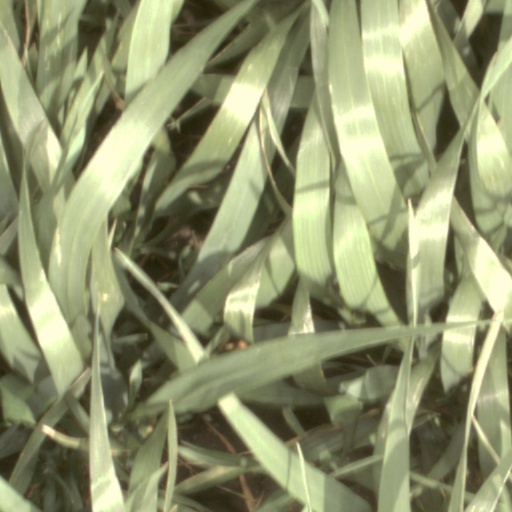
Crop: wheat